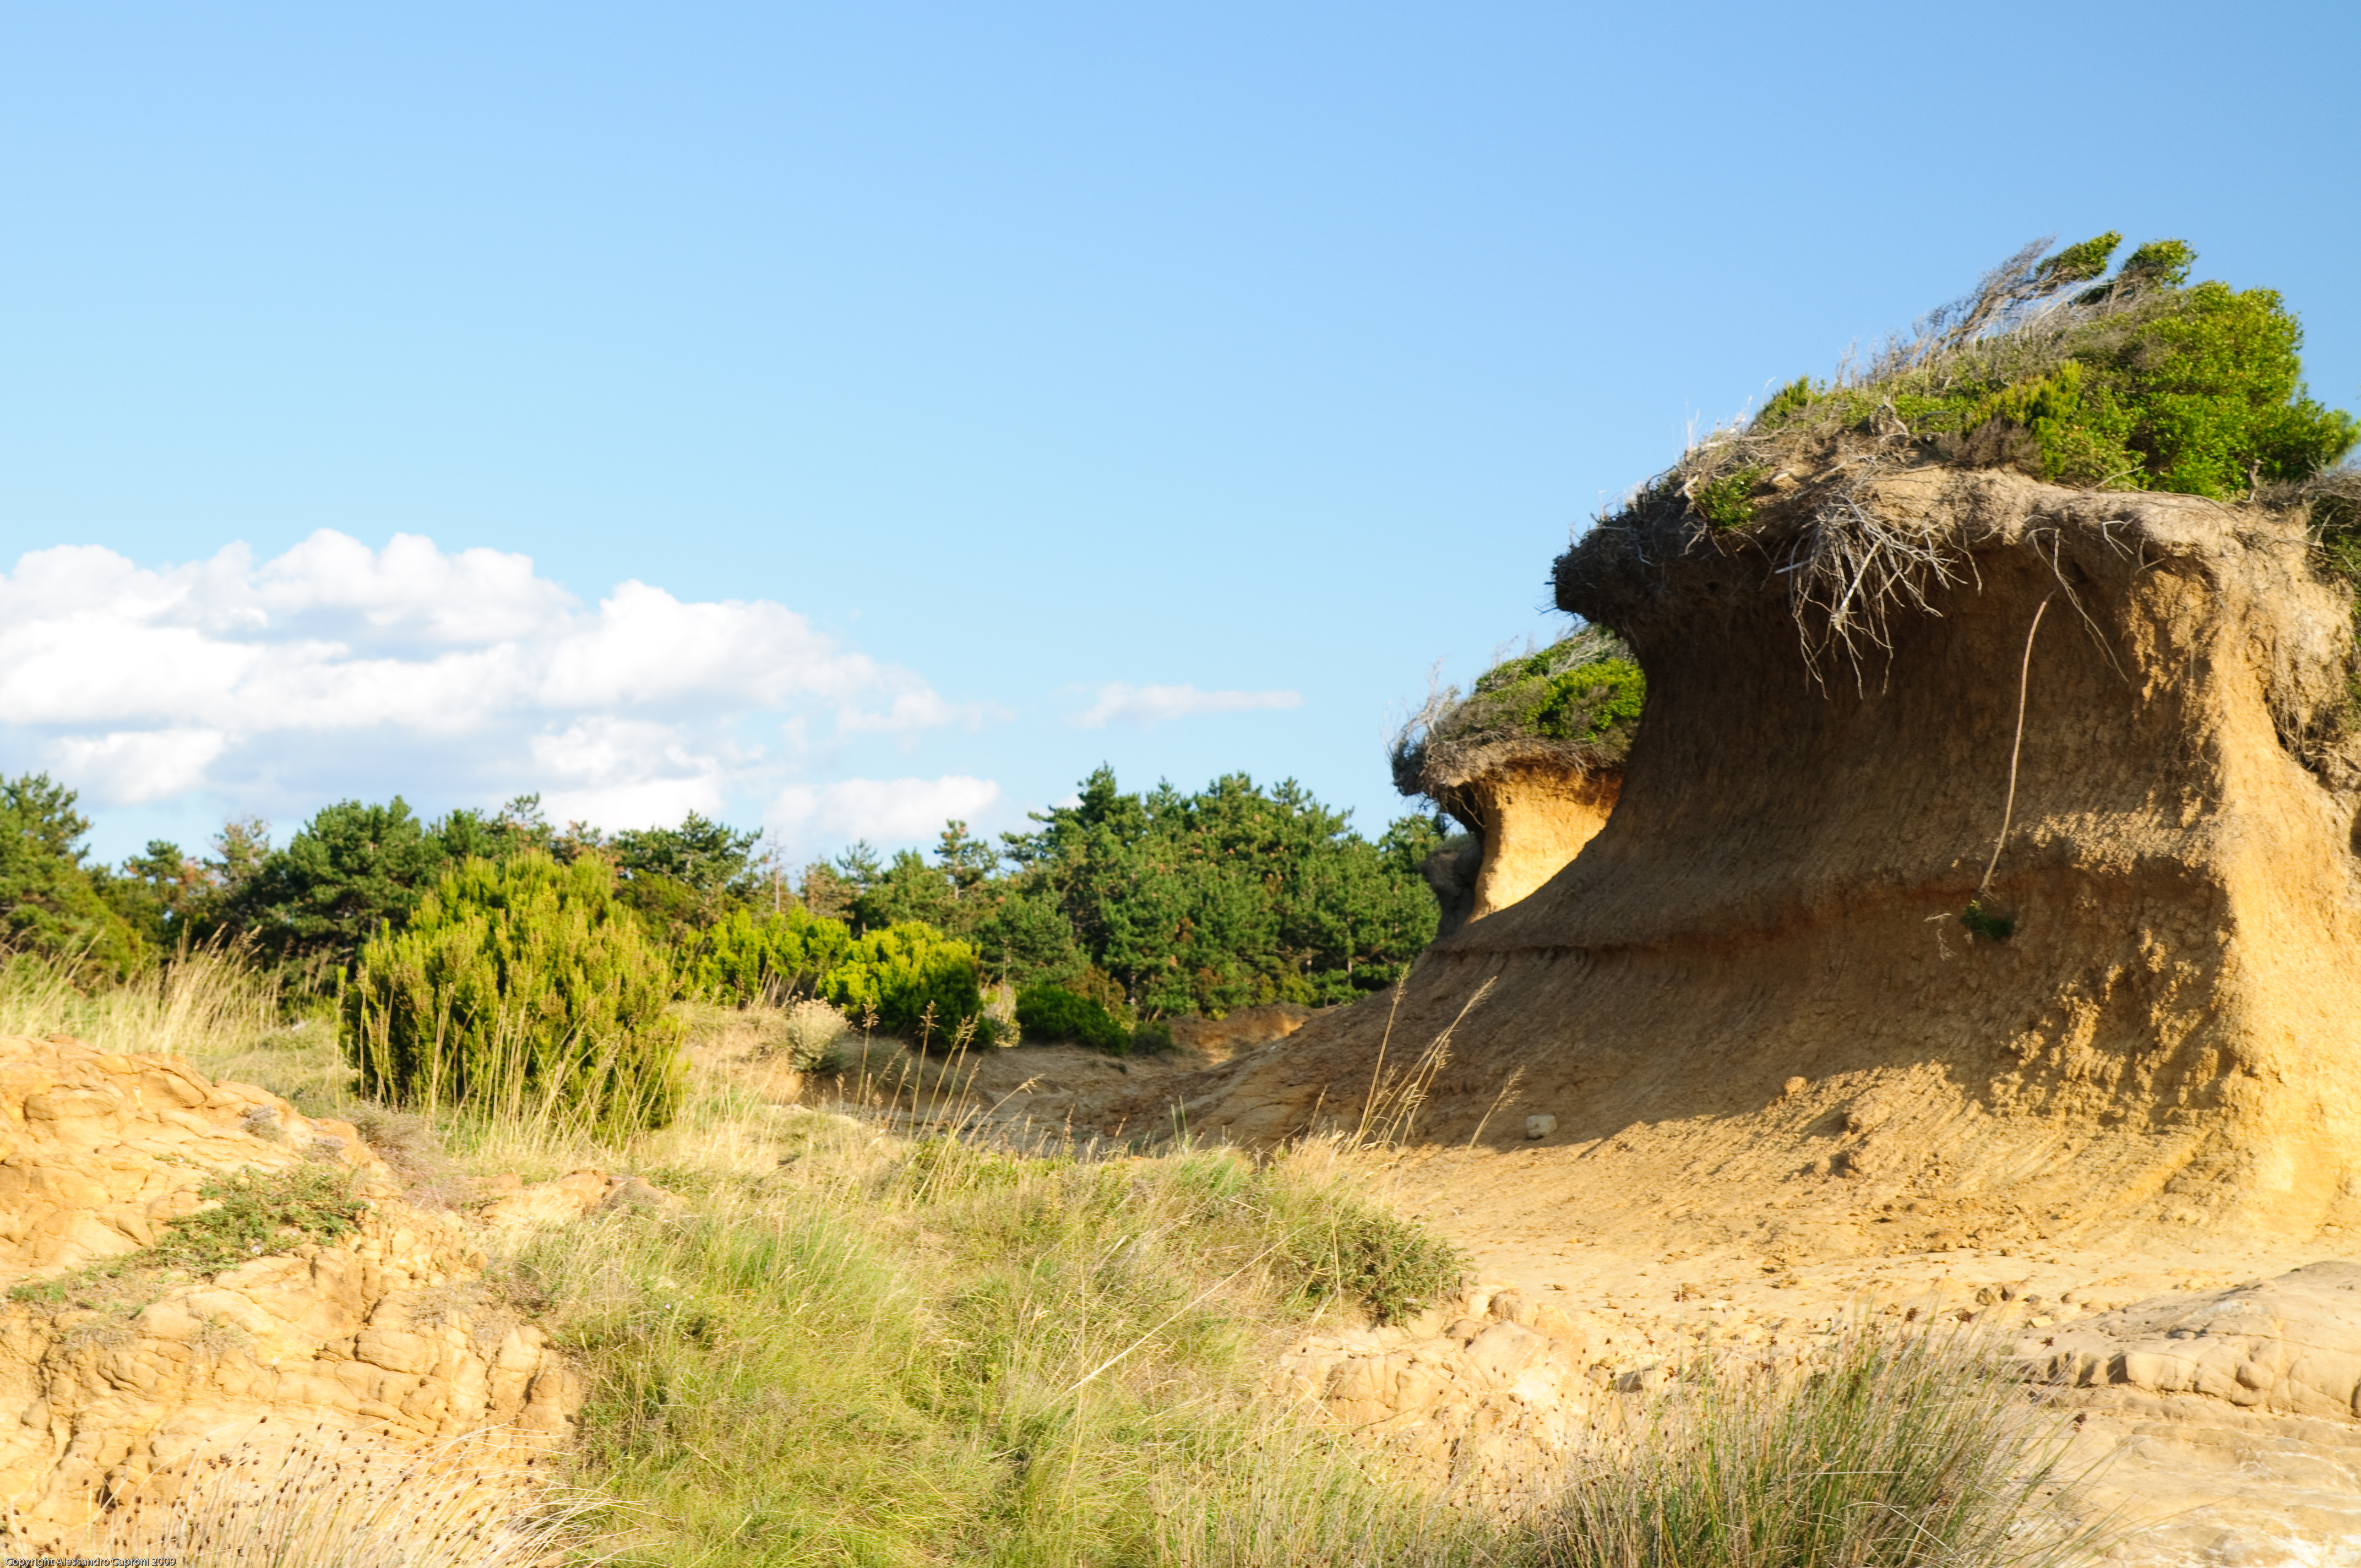
landscape, coast, tree, sand, rock, hill, cliff, soil, nikon, terrain, savanna, croatia, geology, ruins, badlands, wadi, hvratska, rab, d300, rural area, natural environment, geographical feature